Salt March

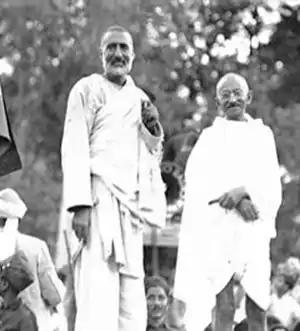
Khan Abdul Ghaffar Khan with Mahatma Gandhi

Mass civil disobedience spread throughout India as millions broke the salt laws by making salt or buying illegal salt. Salt was sold illegally all over the coast of India. A pinch of salt made by Gandhi himself sold for 1,600 rupees (equivalent to $750 at the time). In reaction, the British government arrested over sixty thousand people by the end of the month.